John F. Barrett

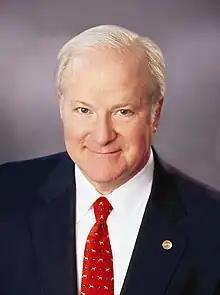

John F. Barrett (born March 16, 1949) is the American chairman, president and chief executive officer of Western & Southern Financial Group. Barrett has been the CEO since 1994, and the president since 1989. Under Barrett's leadership, Western & Southern has grown from a small Midwestern life insurance company founded in 1888 into a national financial services enterprise and has doubled in size every five years for the past 15 years. Western & Southern has assets owned, managed and under care in excess of $100 billion as of 2021 and is one of the eight highest-rated life insurance groups in the world, based on its Standard & Poor's rating.